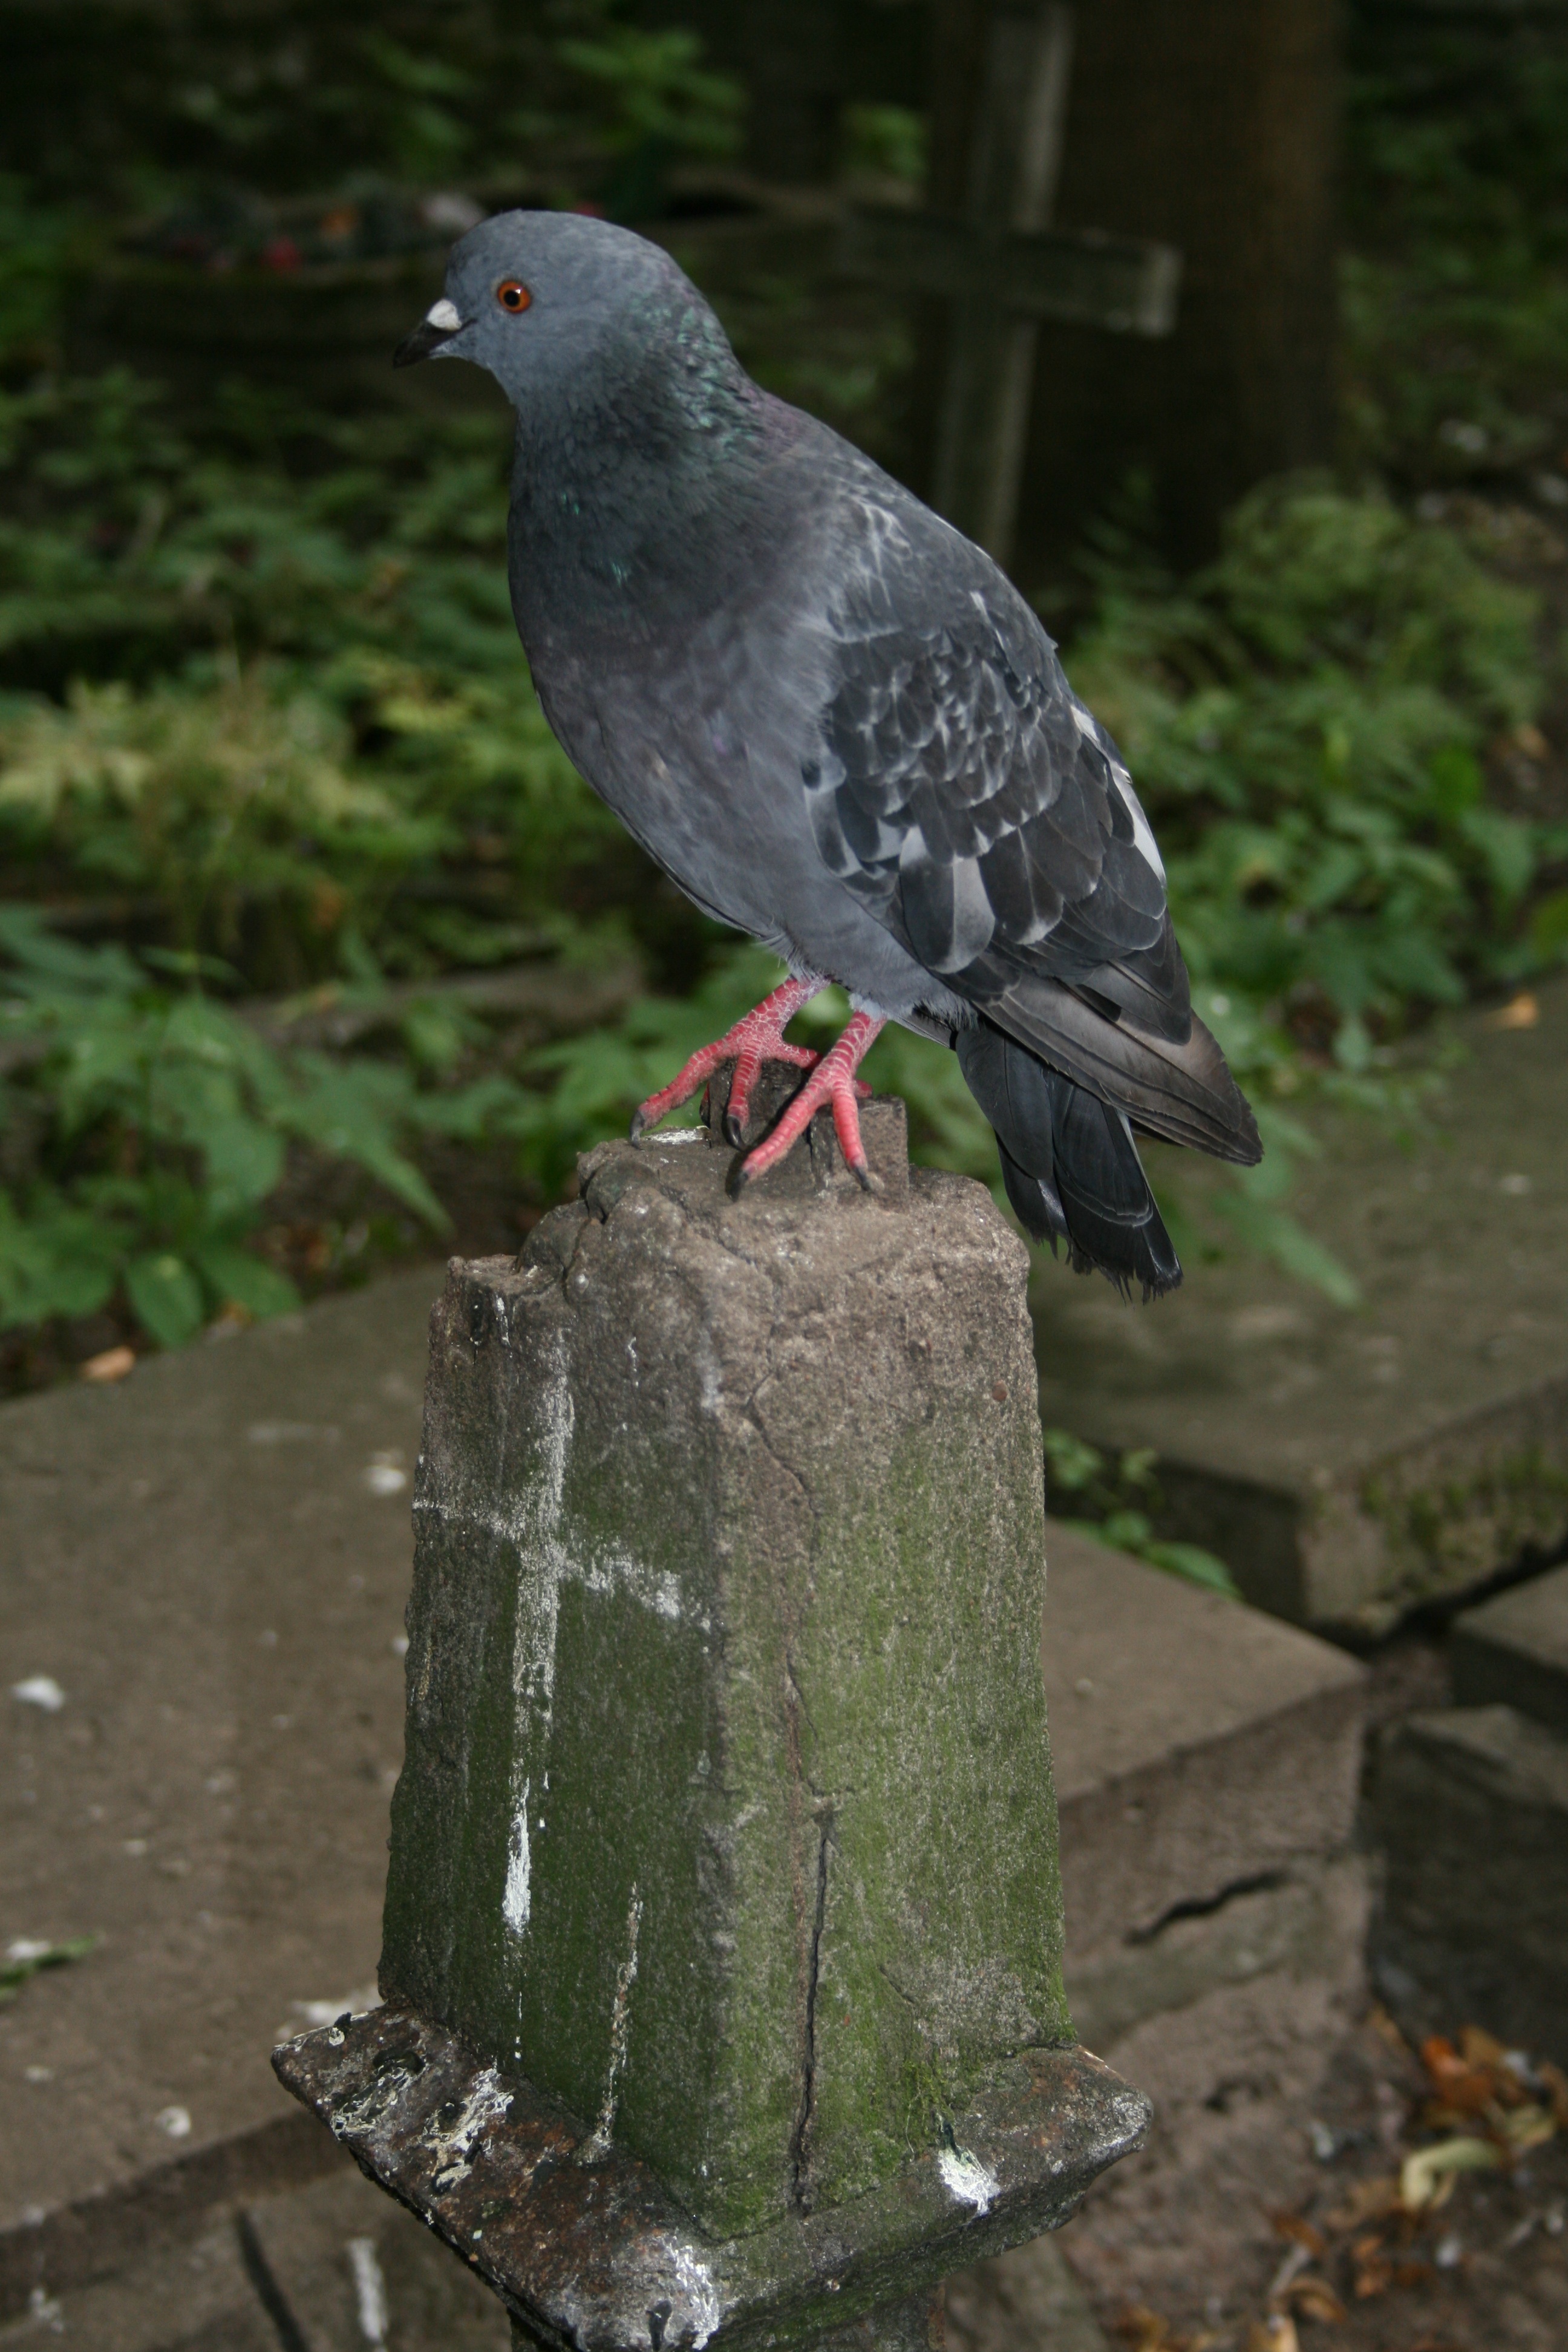
bird, wing, wildlife, beak, fauna, wings, dove, vertebrate, perching bird, pigeons and doves